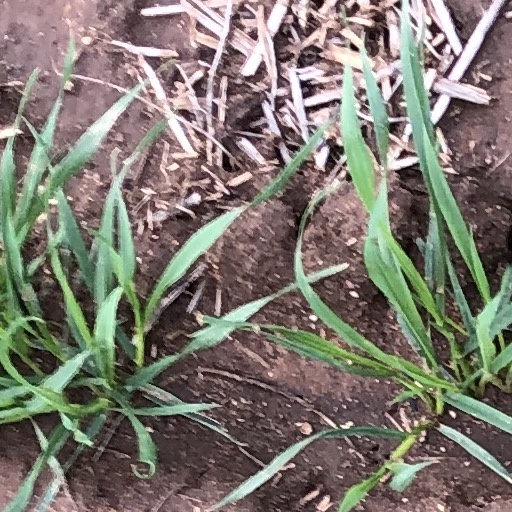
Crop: wheat